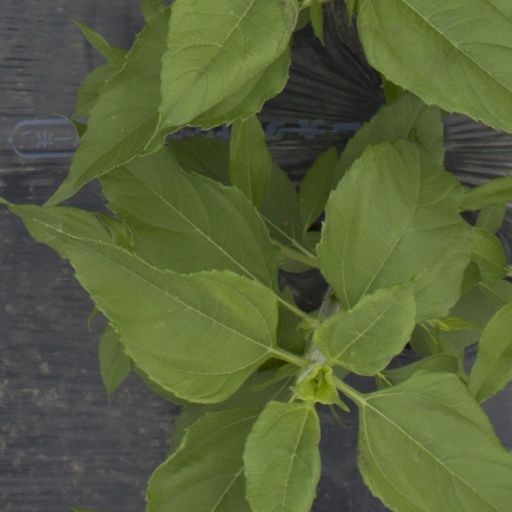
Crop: Jerusalem artichoke